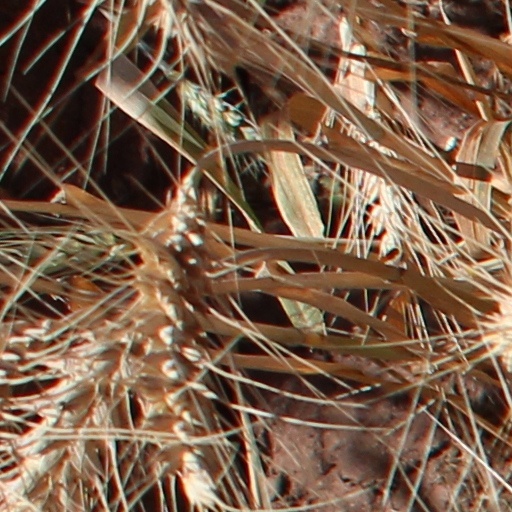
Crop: wheat